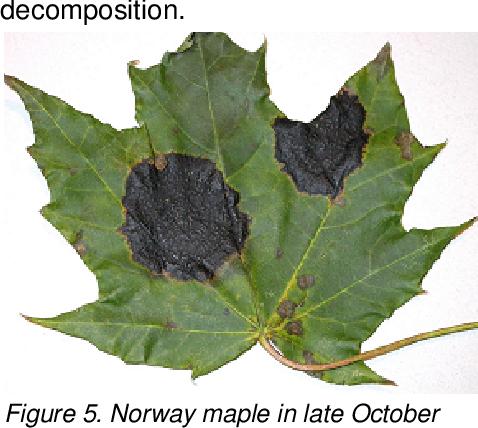
Plant: Maple
Disease: maple tar spot